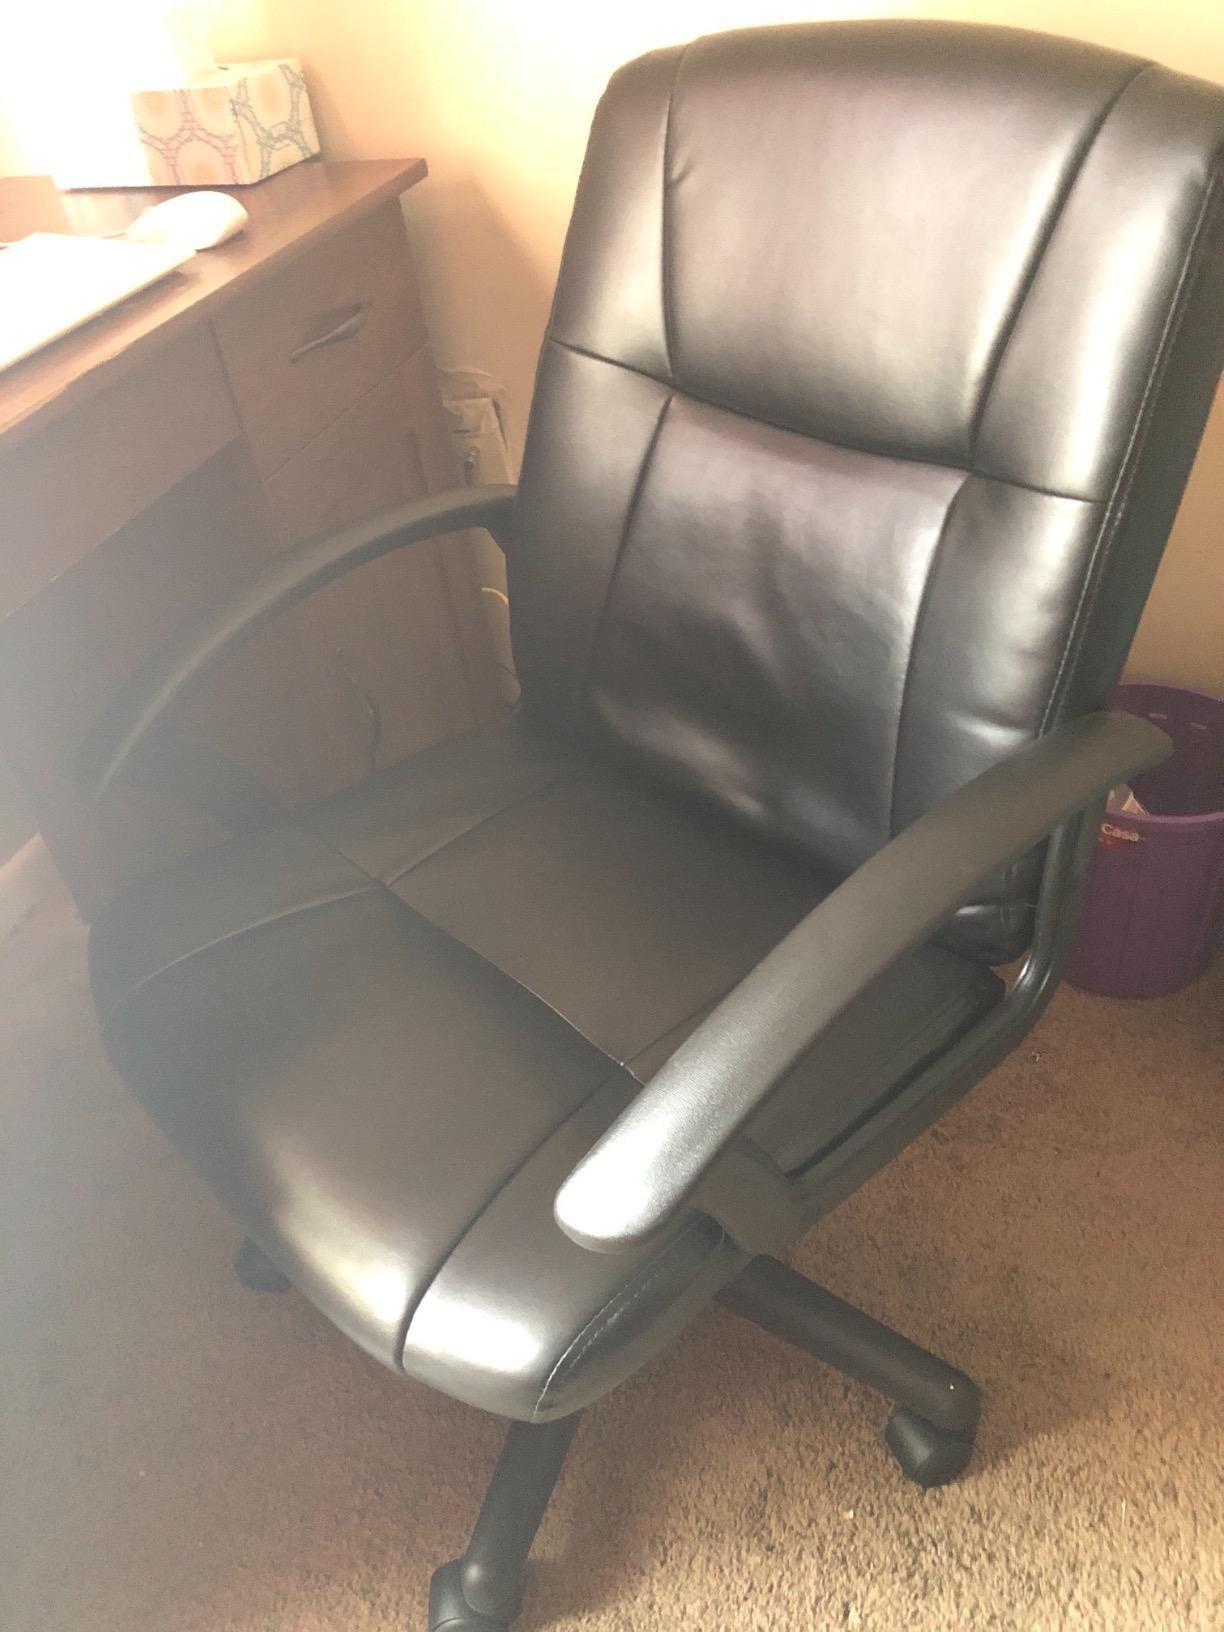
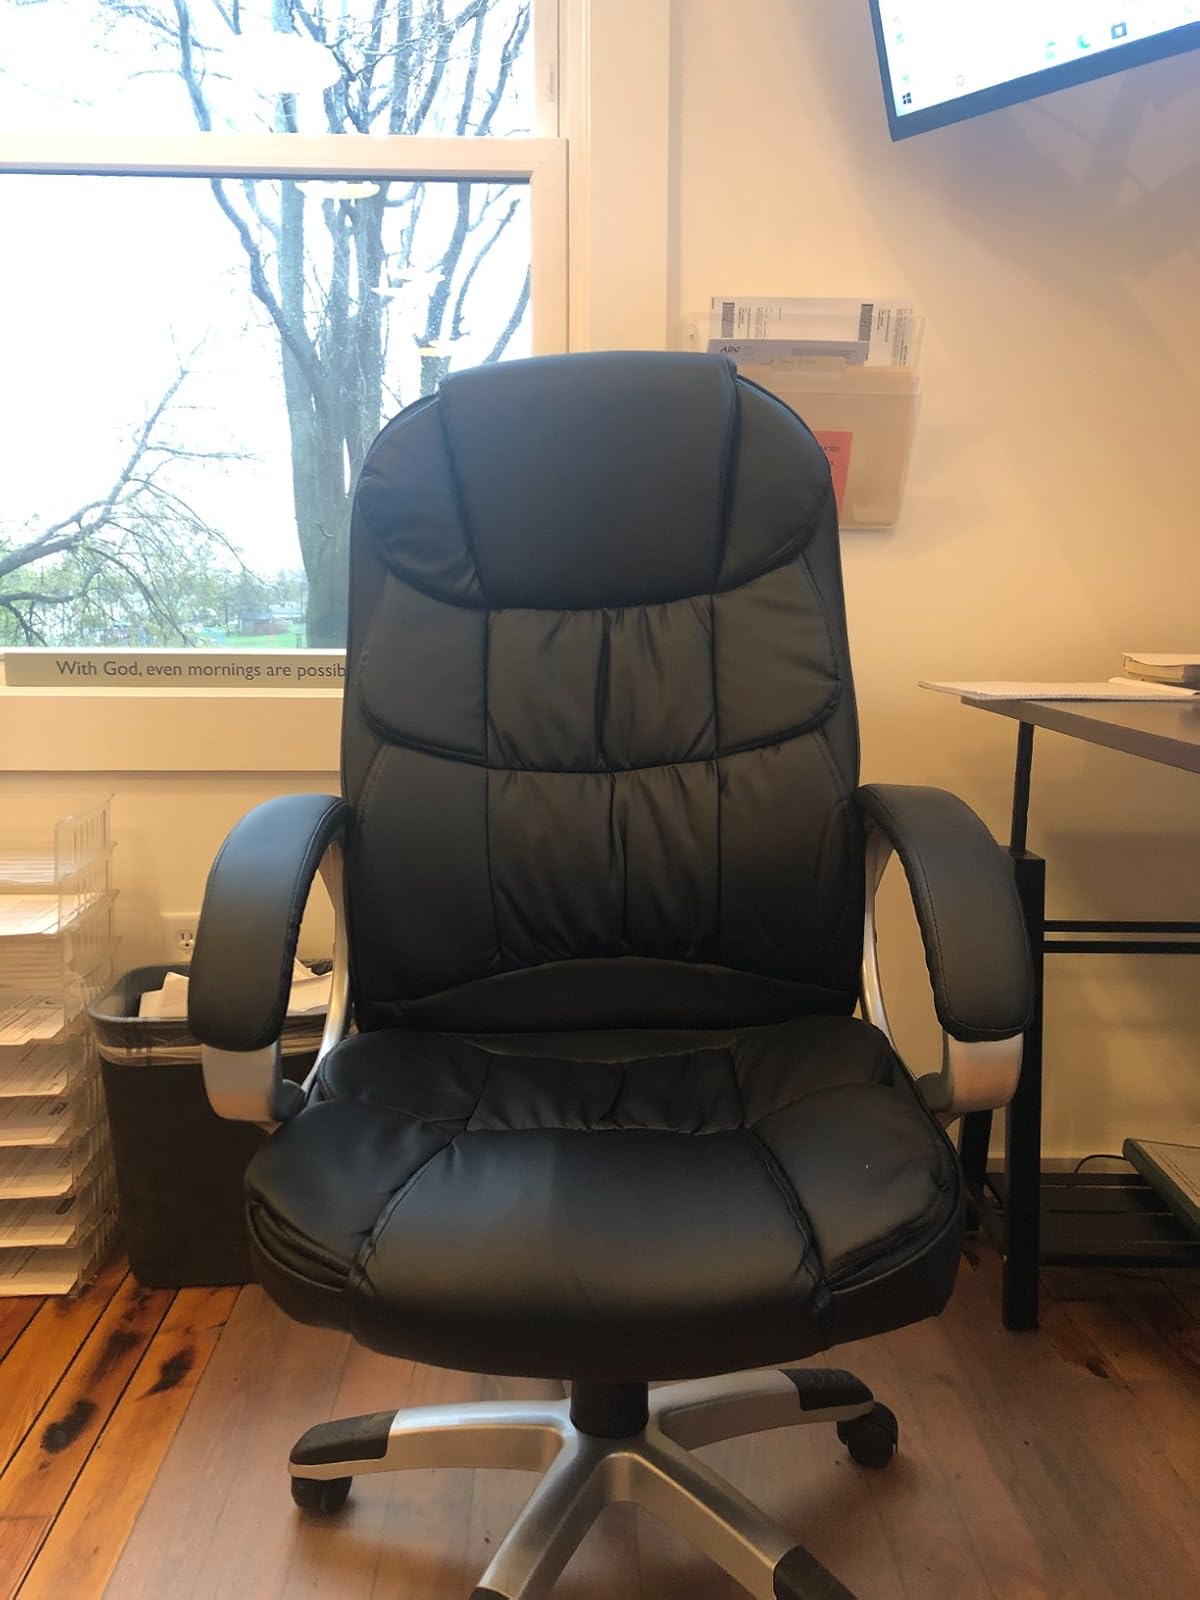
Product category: items_chair
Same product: no